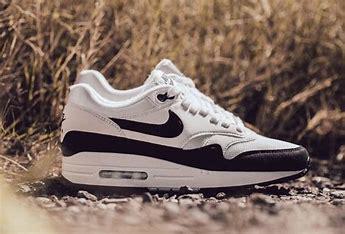
Brand: Nike
Model: Air Max 1 G